HH 46/47

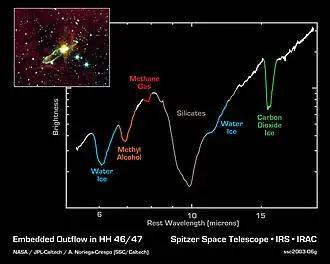
Plot of light intensity vs wavelength has several dips in it, caused by absorption of light emitted from the star by the molecules in surrounding medium

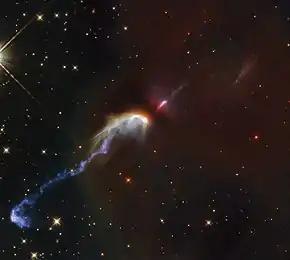
Herbig-Haro objects are some of the rarer sights in the night sky, taking the form of thin spindly jets of matter floating amongst the surrounding gas and stars.

The combined luminosity of the source star and disk is about 24 . It is accreting mass at the rate of per year. Mass loss rate in the approaching jet has been determined to be about per year, which is approximately 7% of the total mass accreted in a year. Around 3.6% of total material in the jet is ionized and average jet density is roughly 1400 cm. Shock velocity in the jet is about 34 km/s.